Rosina Edmunds

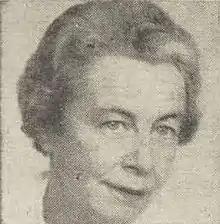
Rosina Edmunds in 1950

Rosina Mary Edmunds, also known as Rosette Edmunds (31 May 1900 – 23 April 1956), was an Australian architect, town planner and writer. Edmunds practiced in Sydney and Canberra, designing master plans and churches, and also published written works as a historian and government advocate.